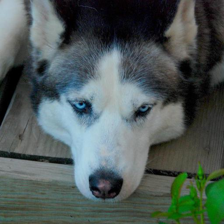
Label: animals